Jai Hindley

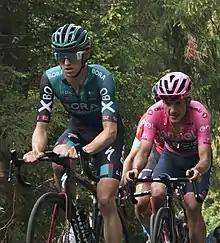
Hindley (left) at the 2022 Giro d'Italia

Hindley withdrew from the 2021 Giro d'Italia prior to the start of stage 14. At the time he was in 25th place more than 17 minutes off the lead.